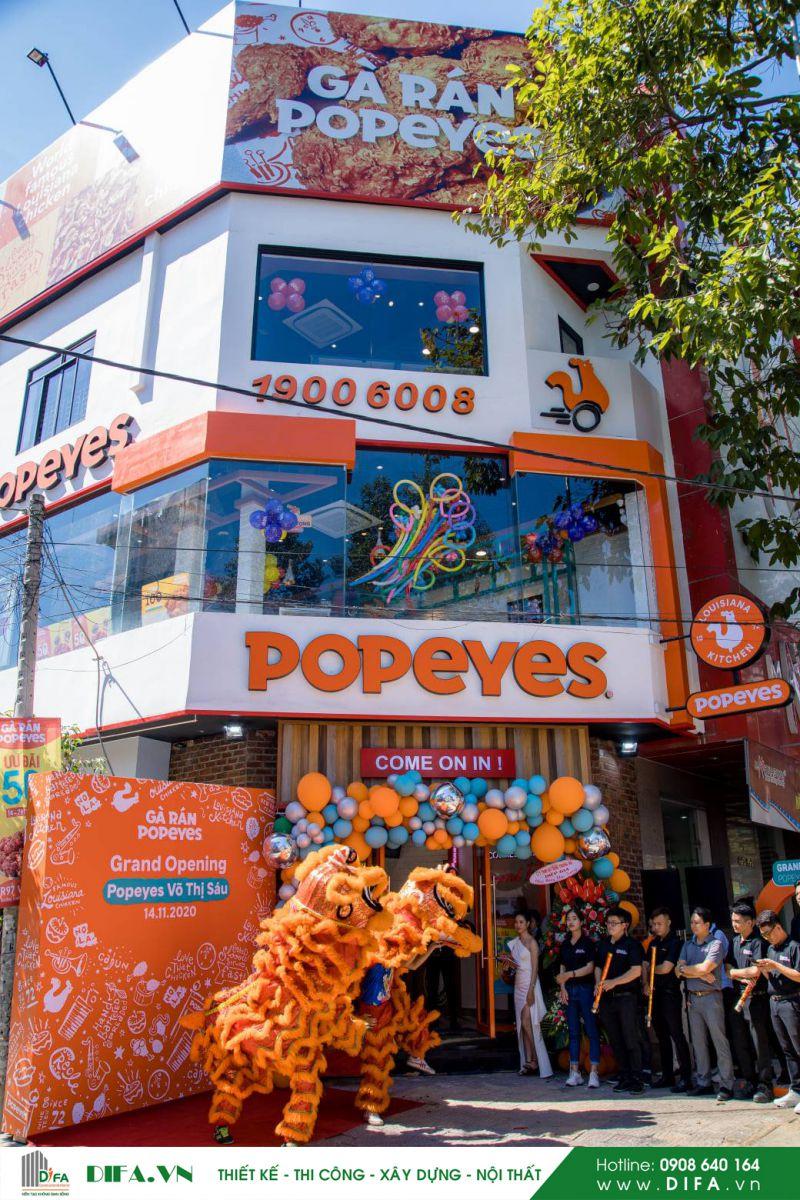
ở trước cửa hàng có sự xuất hiện của một nhóm múa lân